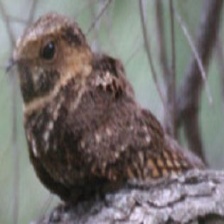
Species: EASTERN WIP POOR WILL
Scientific name: ANTROSTOMUS VOCIFERUS